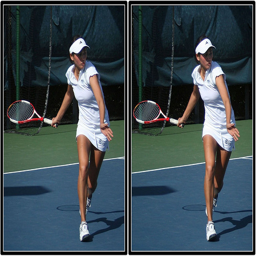
a couple women that have a racket in hand
A female tennis player prepares to hit the ball.
A young woman prepares to swing her tennis racquet.
Two photos of a young woman playing tennis.
The dual image shows a duplicate of the woman swinging a tennis racket.